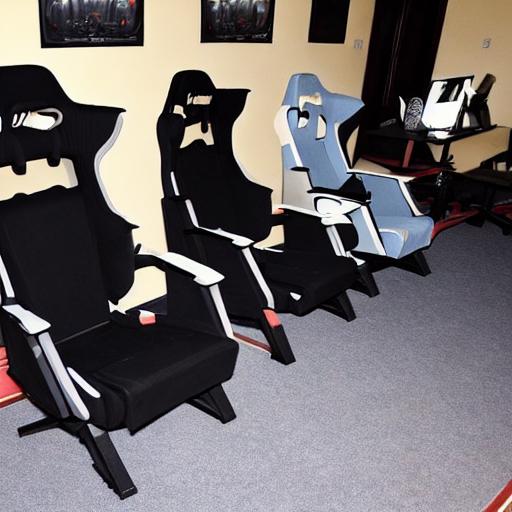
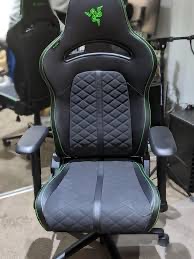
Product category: items_chair
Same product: no